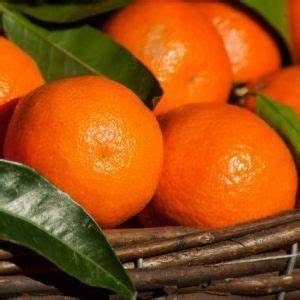
Label: mandarine